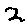
Label: 2